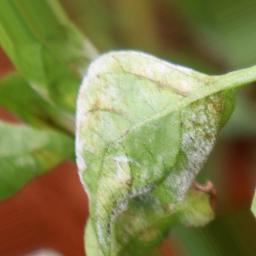
Label: powdery mildew